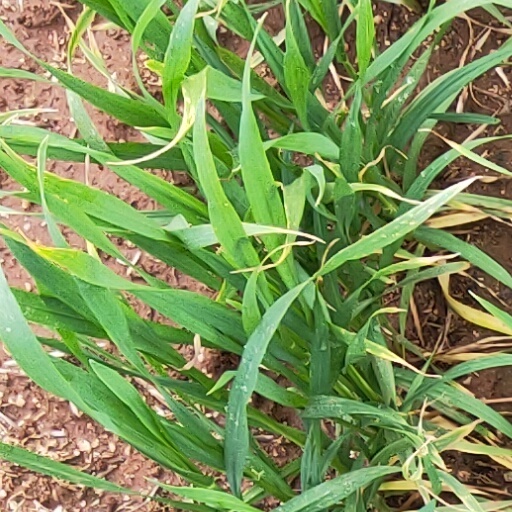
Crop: wheat